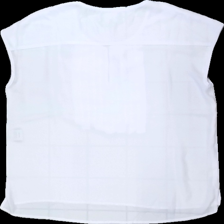
View: back
Type: Top
Category: Ladies
Brand: Park Lane
Colors: White
Material: 100% polyester
Pattern: Transparent
Cut: C-collar
Size: 40
Season: All
Price range: 50-100
Recommended usage: Reuse
Description: genomskinlig top